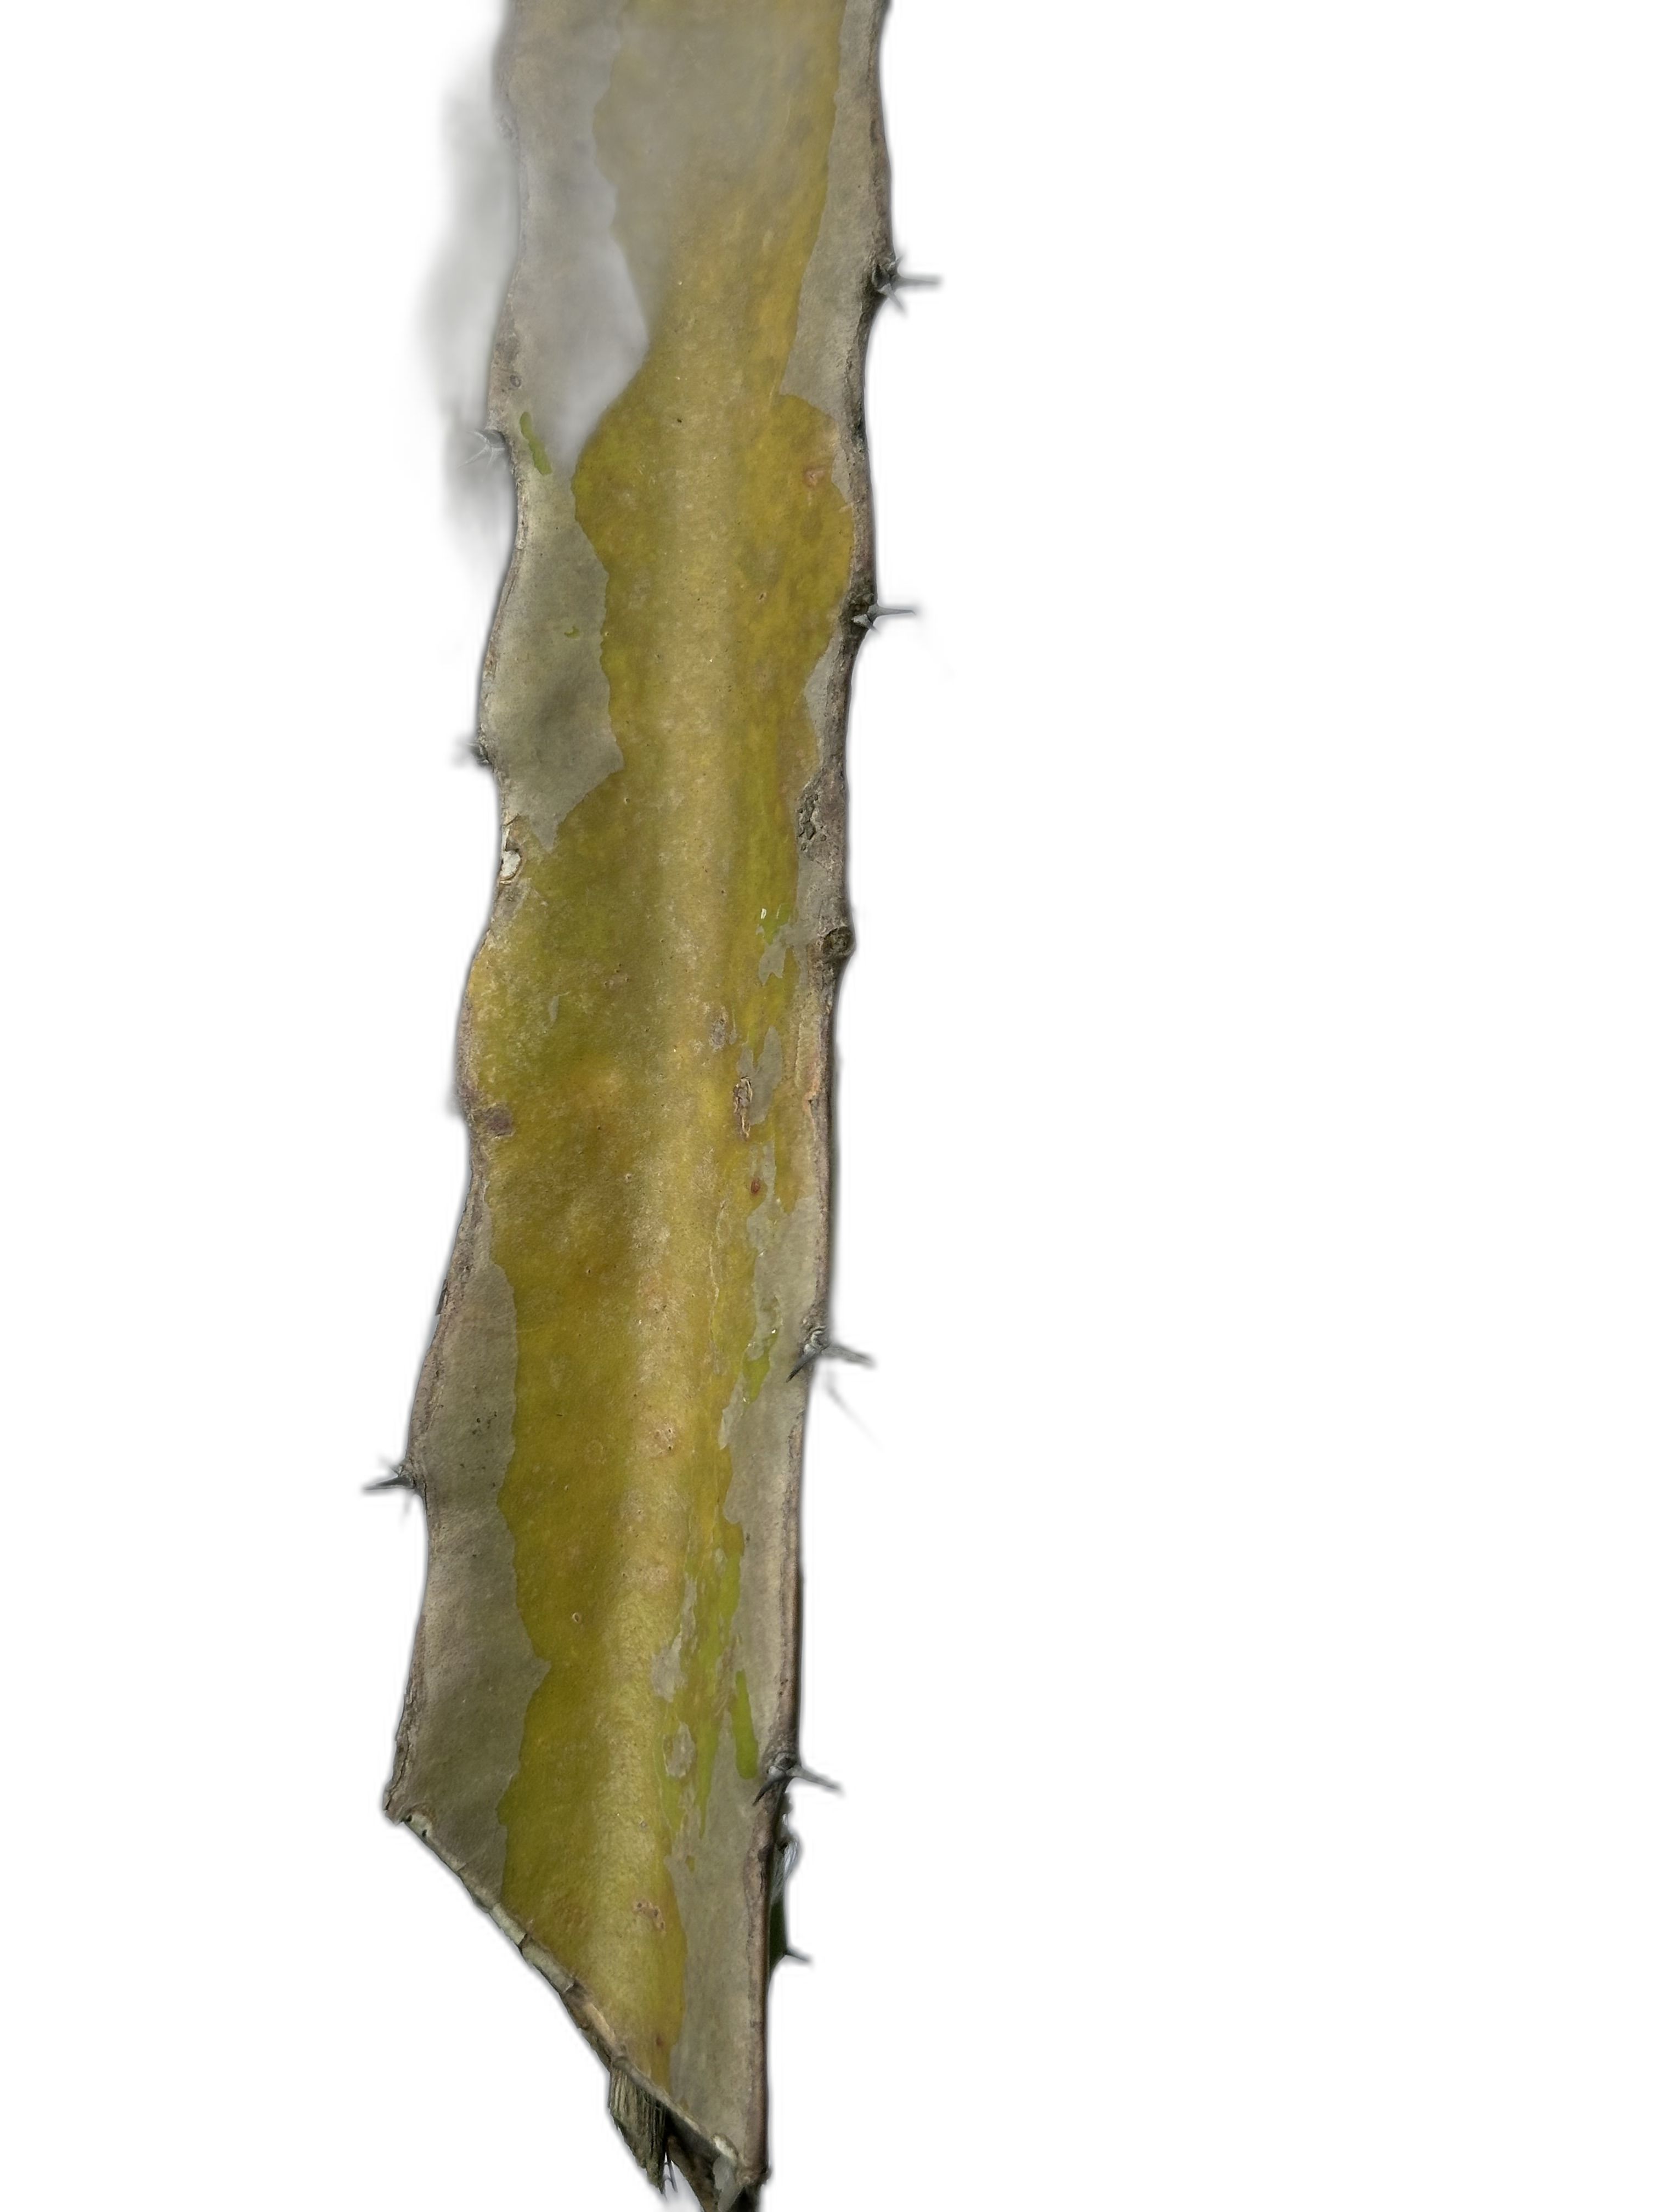
Label: Bad leaf